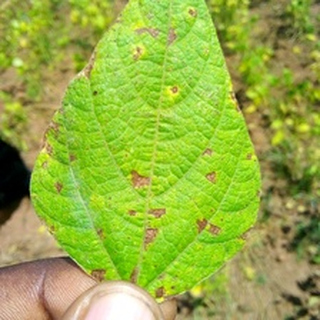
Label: bean_angular_leaf_spot